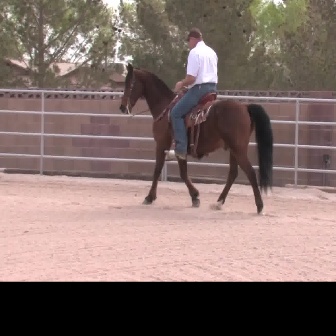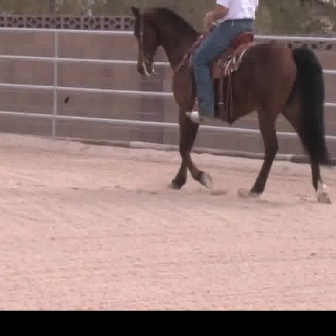
  Please identify the target specified by the bounding box [119,61,272,214] in the first image and locate it in the second image. Return the coordinates in [x_min,y_min,x_max,y_max] format.
Answer: [129,3,330,204]